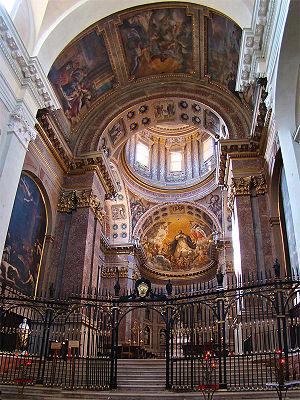
Basilique San Domenico, Bologne, Émilie-Romagne, Italie. Chapelle San Domenico.
Le sépulcre de saint Dominique mort le 6 août 1221 dans le couvent qu’il fonda à Bologne, se trouve dans la basilique qui porte son nom dans cette ville, plus précisément dans une chapelle qui lui est dédicacée, ouverte sur le collatéral de droite.
La basilique San Domenico est une basilique mineure et l'une des principales églises de Bologne, en Italie. Les restes de saint Dominique, fondateur de l'ordre des Prêcheurs, sont enterrés à l'intérieur du sanctuaire Arca di San Domenico, réalisé par Nicola Pisano, Arnolfo di Cambio agrémenté par les ajouts ultérieurs de Niccolò dell'Arca et par le jeune Michel-Ange.
Dominique Nuñez de Guzman, né vers 1170 à Caleruega, en Espagne, et mort le 6 août 1221 à Bologne, en Italie, est un religieux catholique, prêtre, fondateur de l'ordre des frères prêcheurs appelés couramment « dominicains ». Canonisé par l'Église en 1234, il est célèbre sous le nom de saint Dominique. Autrefois fêté le 4 août puis le 6 août jour de sa « naissance au ciel », il est fêté le 8 août depuis le concile Vatican II.